Ocean Beach Antique District

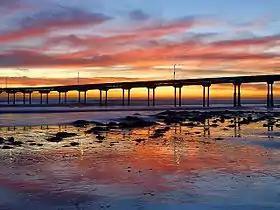
Sunset, with nearby Ocean Beach Fishing Pier, in Ocean Beach.

The Ocean Beach Antique District is a specialty shopping district in the Ocean Beach neighborhood of San Diego, California. It is a few miles northwest of downtown San Diego.